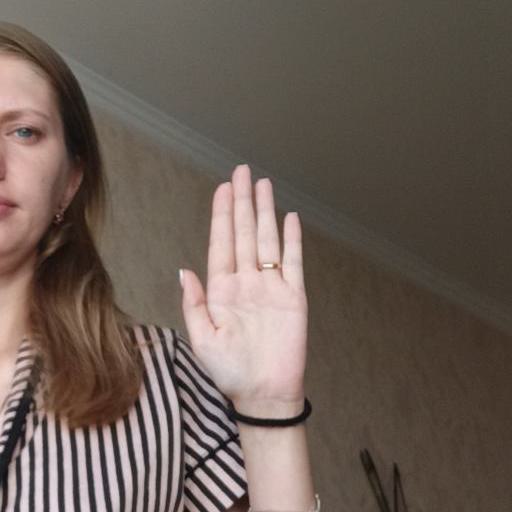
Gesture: stop